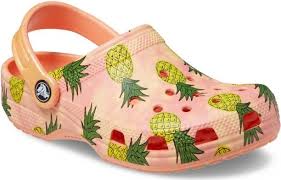
Label: Clog